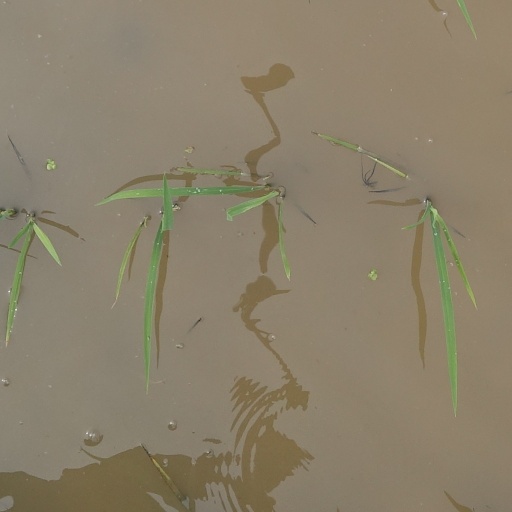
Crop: rice